Banner of Poland

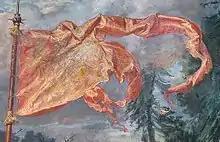
Banner of Poland torn in the Battle of Grunwald (1410) as painted by Jan Matejko in 1878.

One of the most famous standard-bearers of Kraków was Marcin of Wrocimowice (d. 1442) who carried the national banner in the Battle of Grunwald (Tannenberg) in 1410. The military unit ("chorągiew") that went to the battle under that banner comprised the elite of Polish knights, including such chivalrous celebrities as Zawisza the Black, which is a clear sign that the banner, described by the chronicler Jan Długosz as "the great banner of Kraków Territory", was also the insignia of the entire kingdom. During the course of the battle, according to Długosz, the national banner slipped out of Marcin's hand and fell to the ground, but it was quickly picked up and saved from destruction by the Polish army's most valiant knights, which further motivated the Poles to strive for victory over the Teutonic Knights.